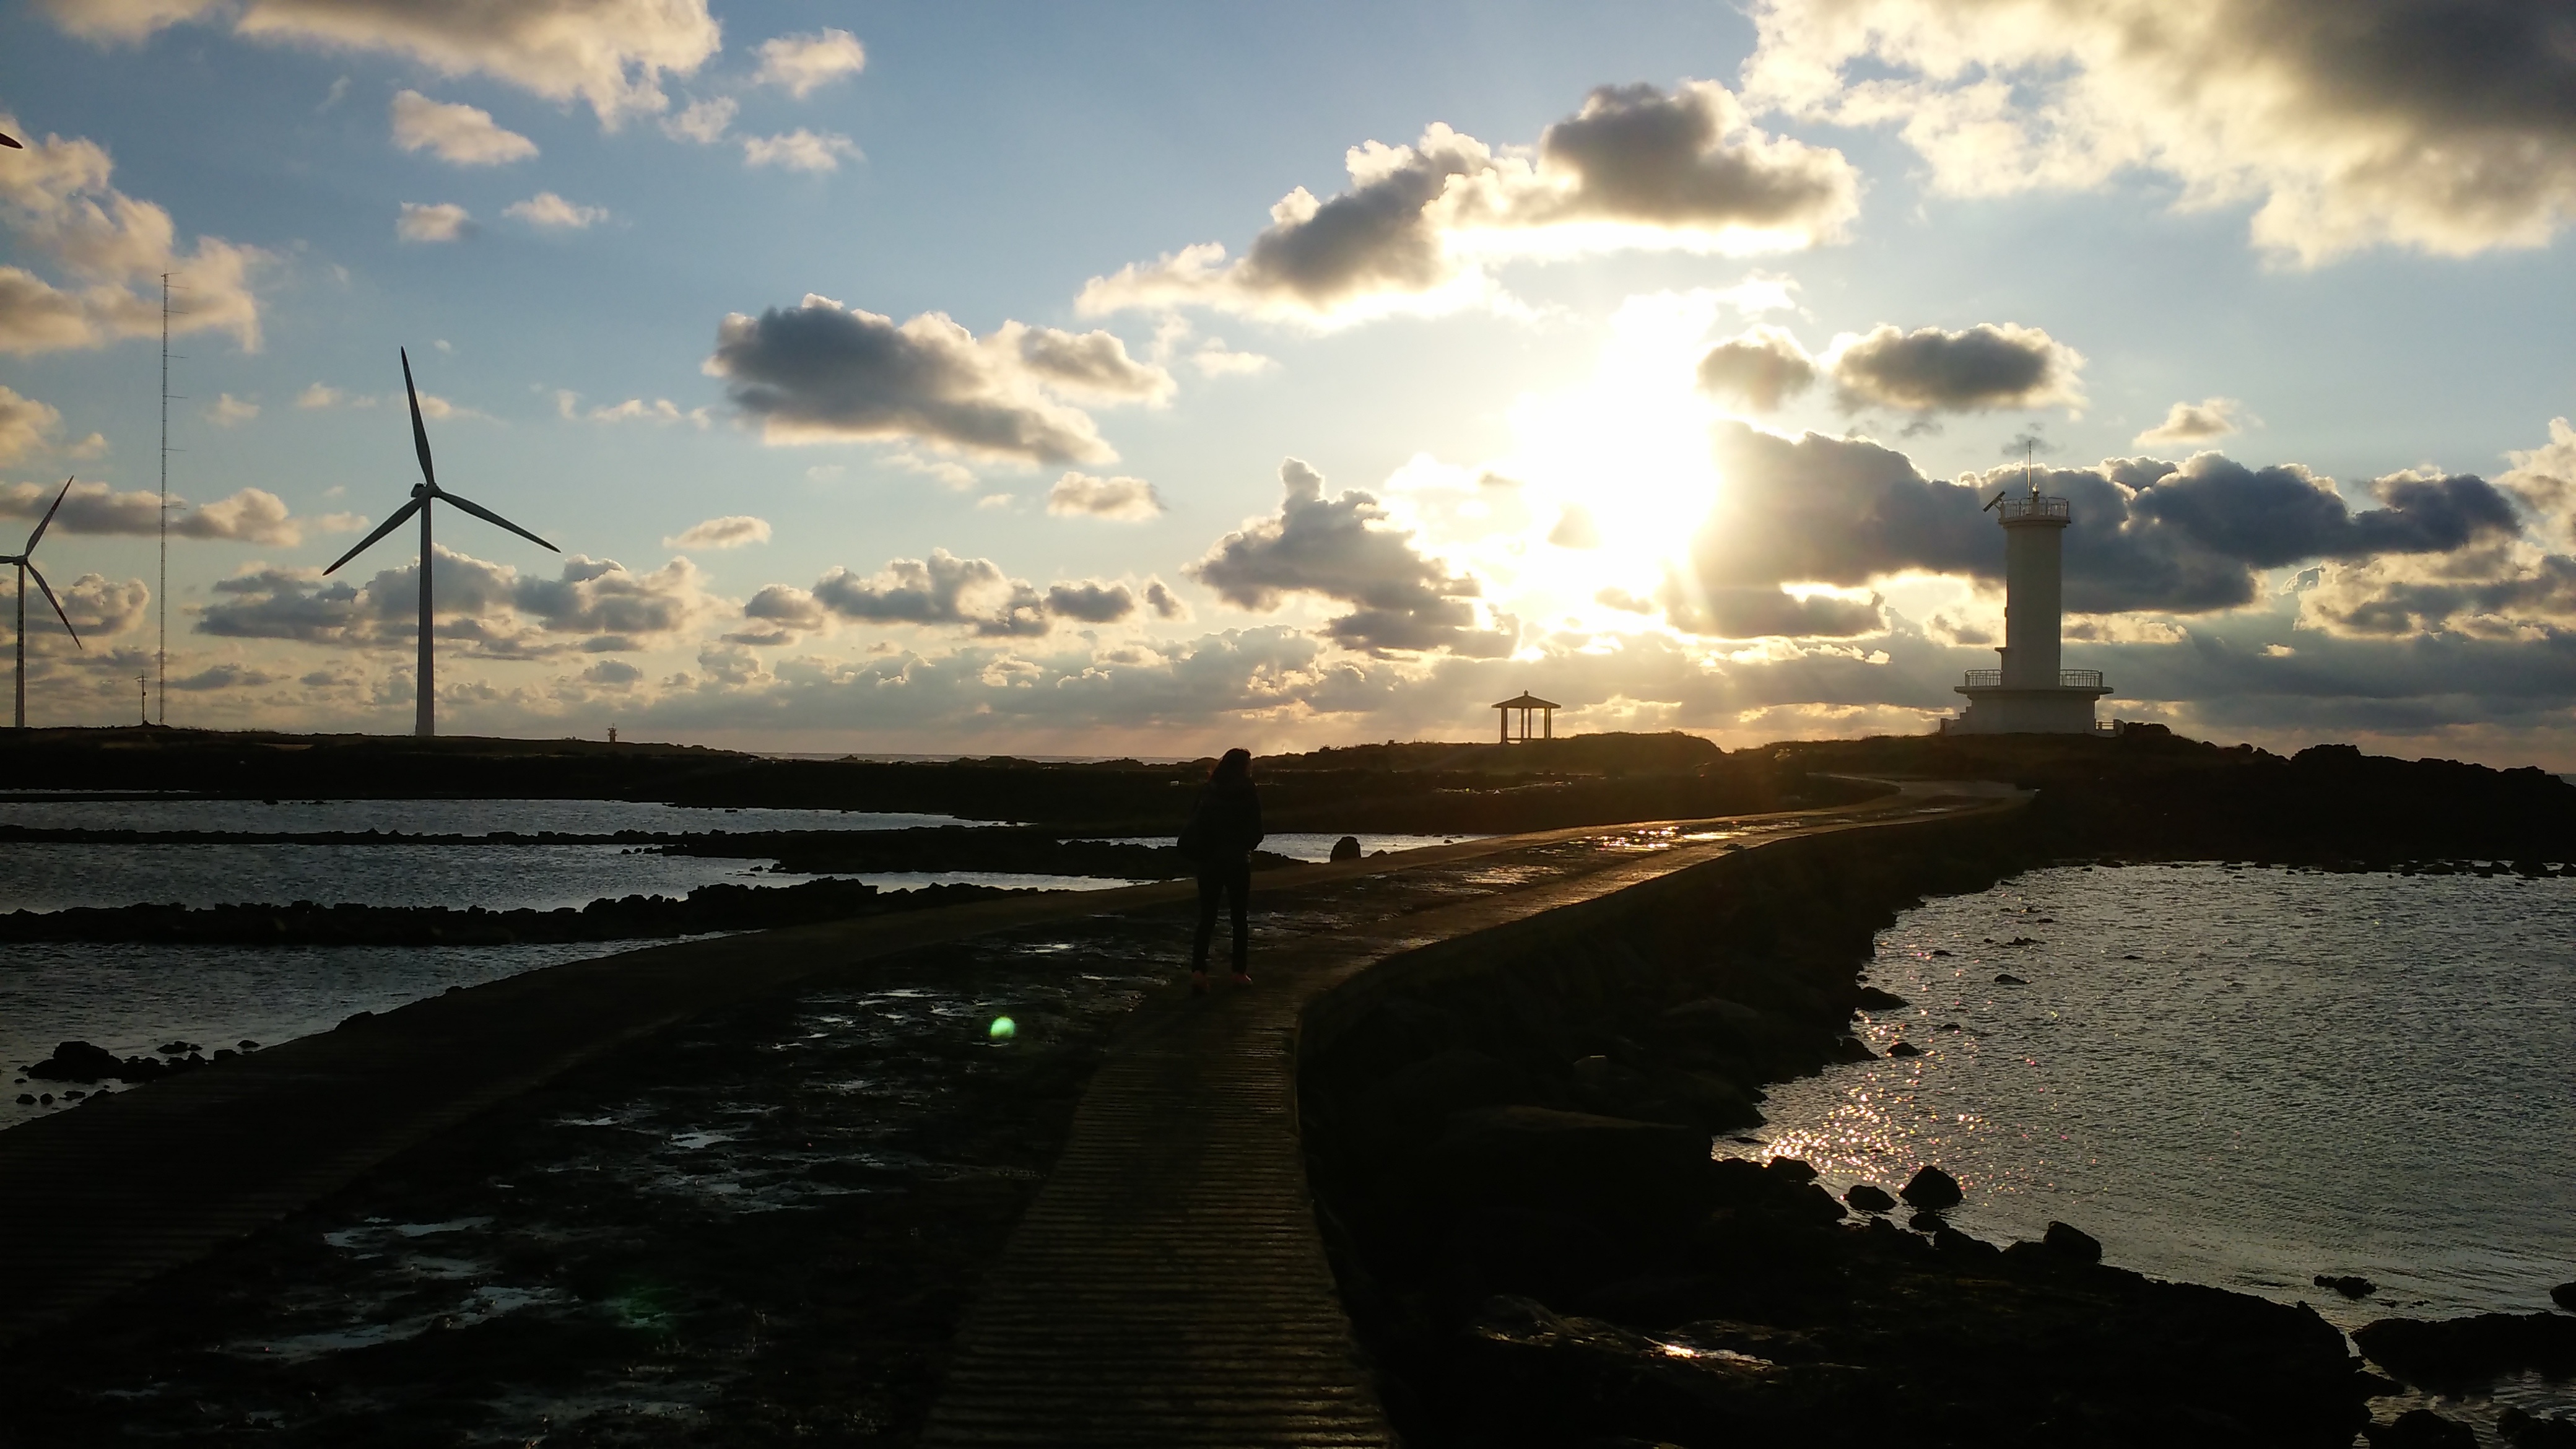
beach, landscape, sea, coast, ocean, horizon, cloud, sky, sun, sunrise, sunset, sunlight, morning, shore, wave, dawn, river, dusk, evening, reflection, bay, glow, jeju island